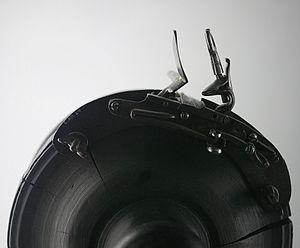
Un canon de 36 livres est un canon tirant des boulets de 36 livres, armant les plus gros vaisseaux de ligne français et les batteries côtières, du XVIIᵉ siècle au milieu du XIXᵉ siècle.